Still Bill (film)

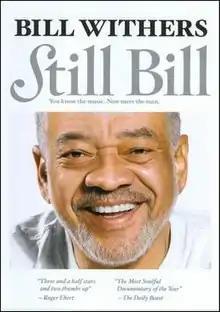
DVD cover

Still Bill is a 2009 documentary film about musician Bill Withers. It received its world premiere at the 2009 South by Southwest Film Festival. The title is a reference to Withers' 1972 album of the same name.